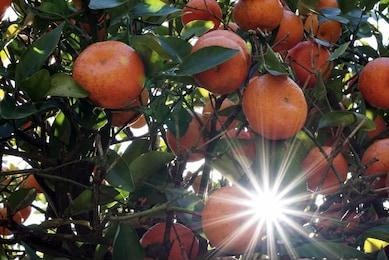
Label: mandarine